West Valley City, Utah

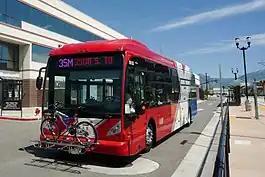
The West Valley Central Green Line station.

Companies based in West Valley City include Backcountry.com, C.R. England, FranklinCovey, and USANA Health Sciences.